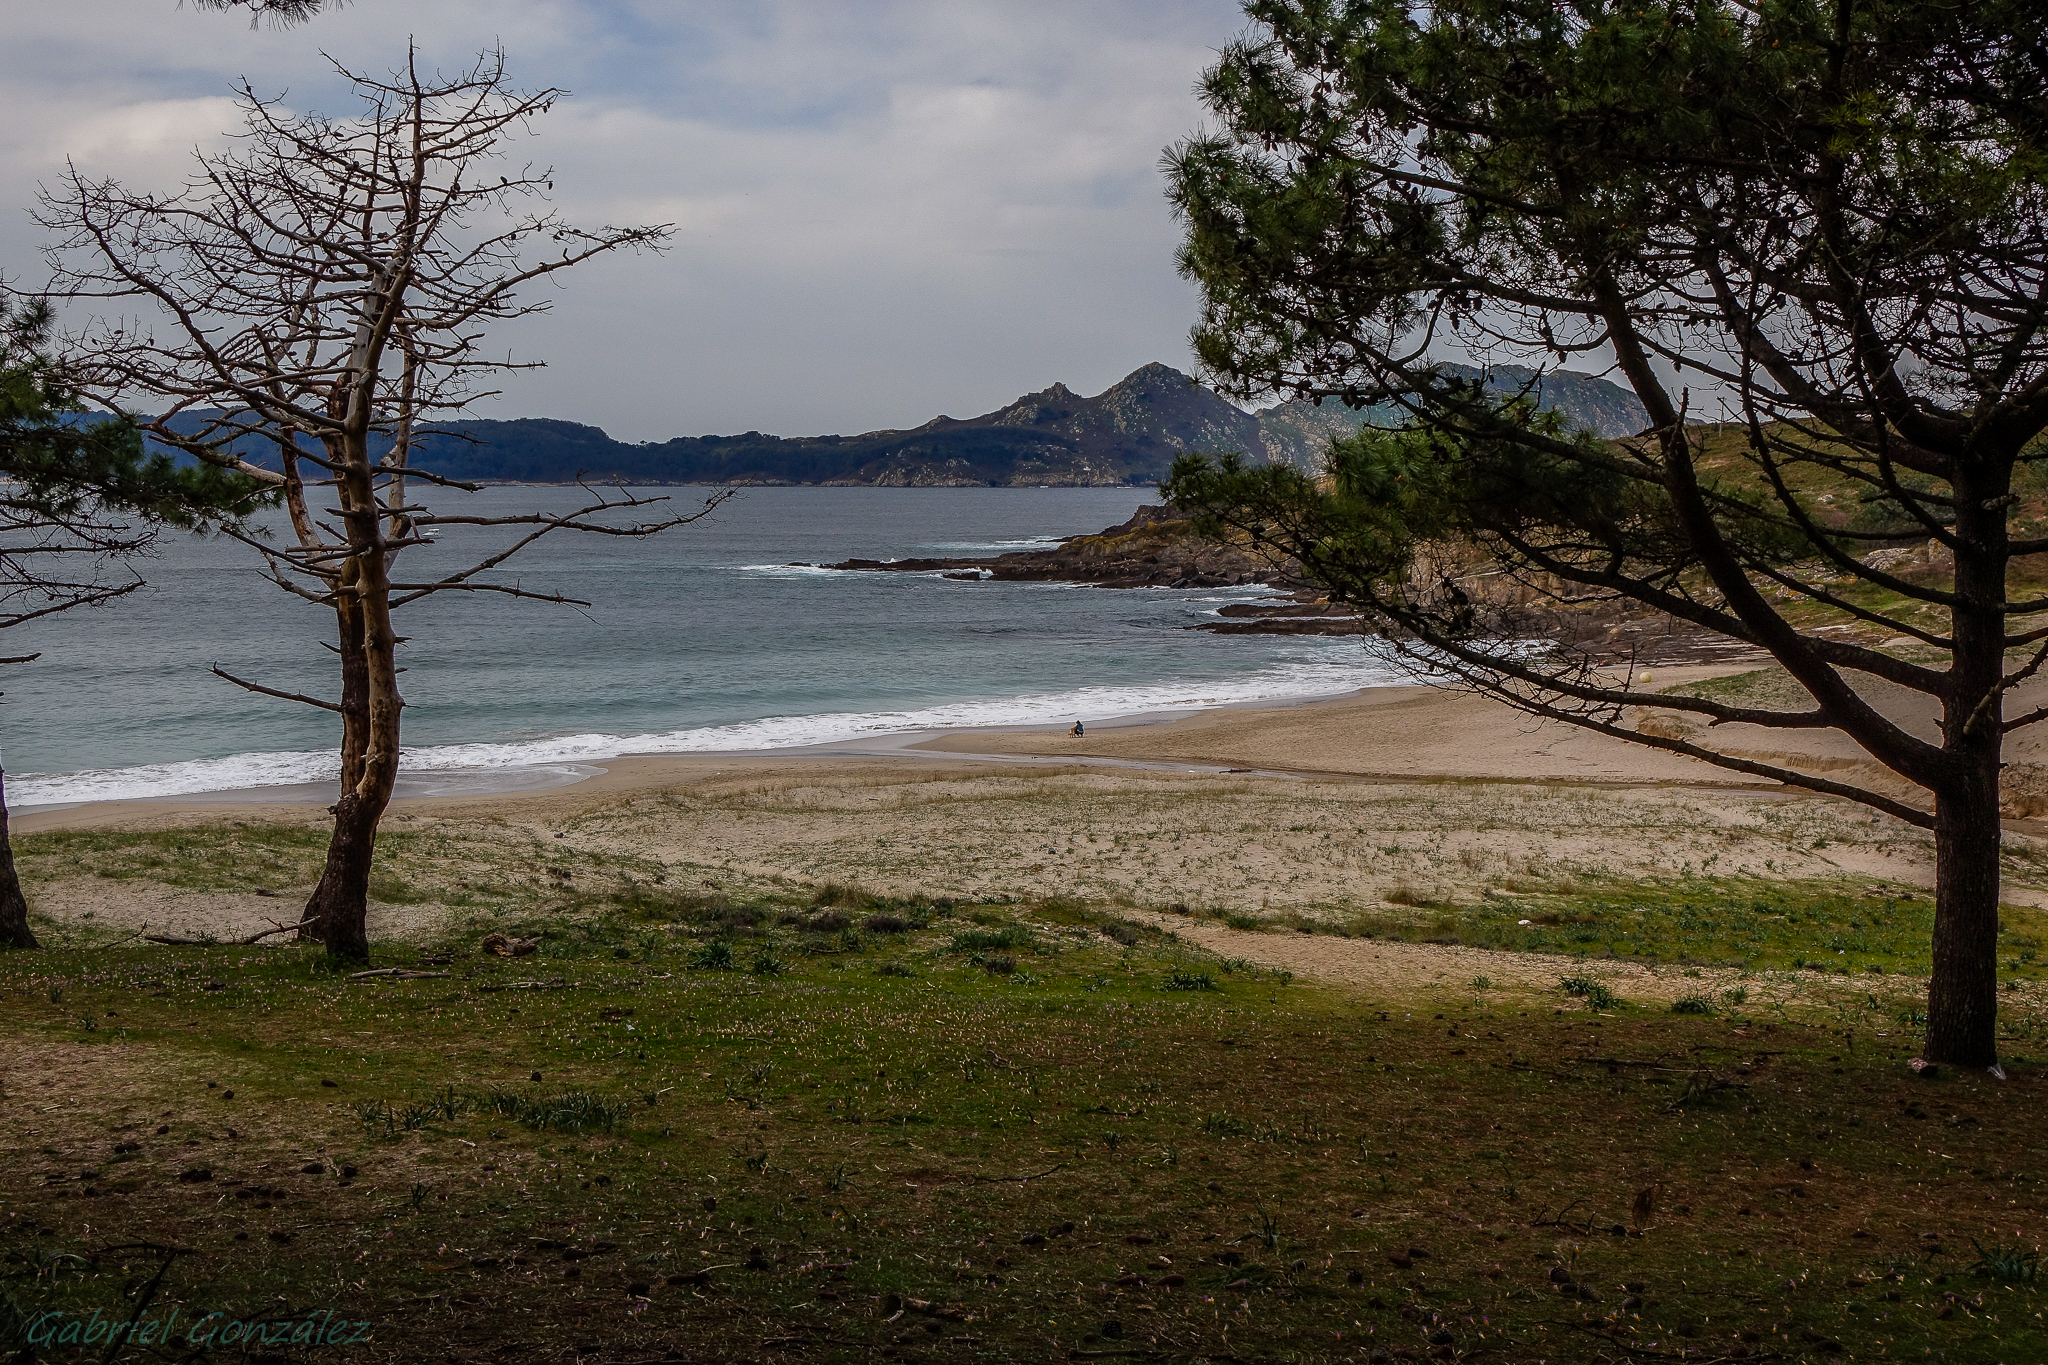
beach, landscape, sea, coast, tree, water, nature, ocean, wilderness, shore, lake, bay, body of water, spain, galicia, pontevedra, paisajes, habitat, loch, espana, ggl1, gaby1, xovesphoto, sonyrx10, rx10, cabohome, gphoto, xelodegalicia, vigo, rural area, gabrielcoru a, vigogaliciaespa a, woody plant